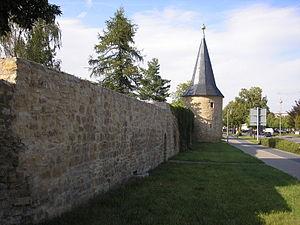
Sömmerda est une ville située dans le Land de Thuringe, à 20 km au nord d'Erfurt. Longtemps réputée pour sa manufacture d'armes, elle est aujourd'hui un pôle privilégié dans le domaine de l'industrie électrotechnique.